Vanessa Benelli Mosell

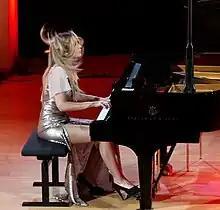
Vanessa Benelli Mosell in Lille

Benelli Mosell is internationally renowned for her performances of Karlheinz Stockhausen's "Klavierstücke". Following her recording of "Klavierstücke I–IV", she was invited by the composer to study under him.